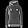
Label: Pullover